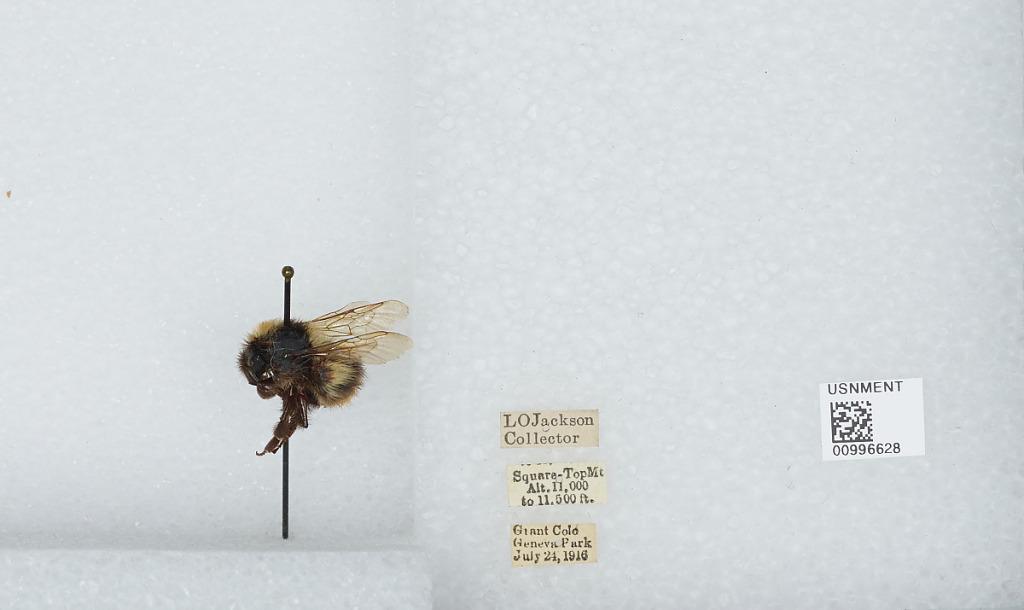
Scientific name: Bombus (Alpinobombus) balteatus Dahlbom
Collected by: L. Jackson
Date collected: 1916-7-24
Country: United States
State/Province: Colorado
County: Clear Creek
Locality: Geneva Park, Square-Top Mountain
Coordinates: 39.5933, -105.763